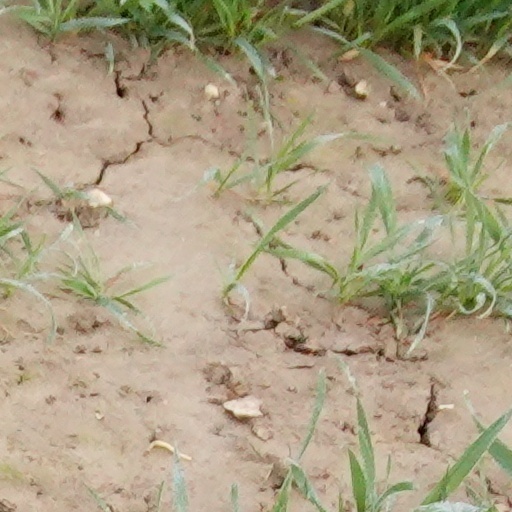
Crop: wheat